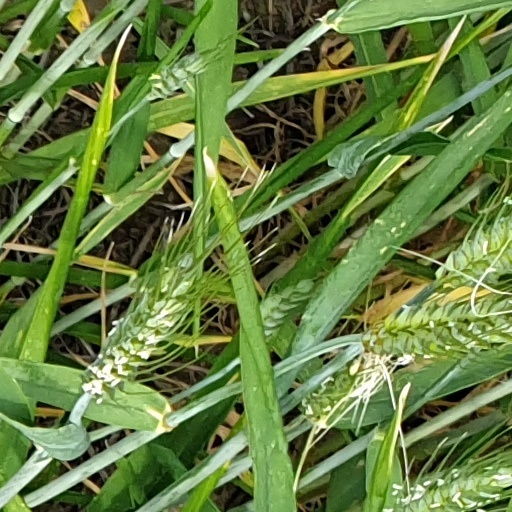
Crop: wheat